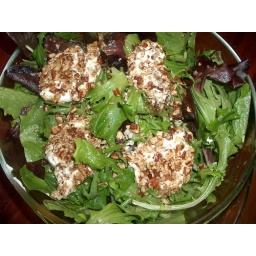
green salad with goat cheese in pecans